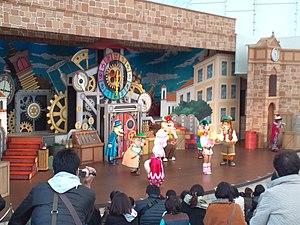
Parque España-Shima Spain Village est un parc à thème situé à Shima, dans la préfecture de Mie, au Japon. Ouvert en 1994, il dédie sa thématique à l'Espagne.